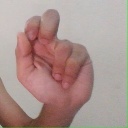
अक्षर: ढ